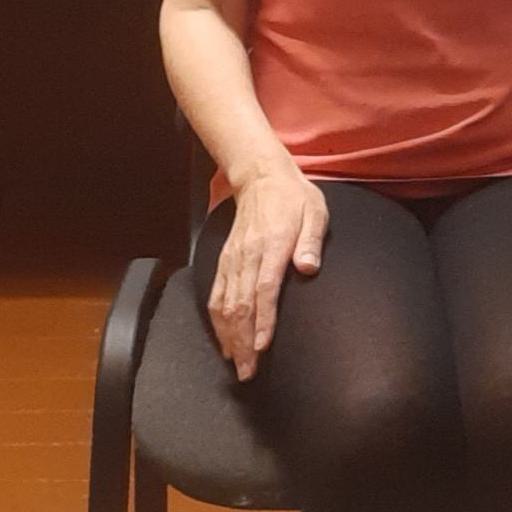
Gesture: no_gesture